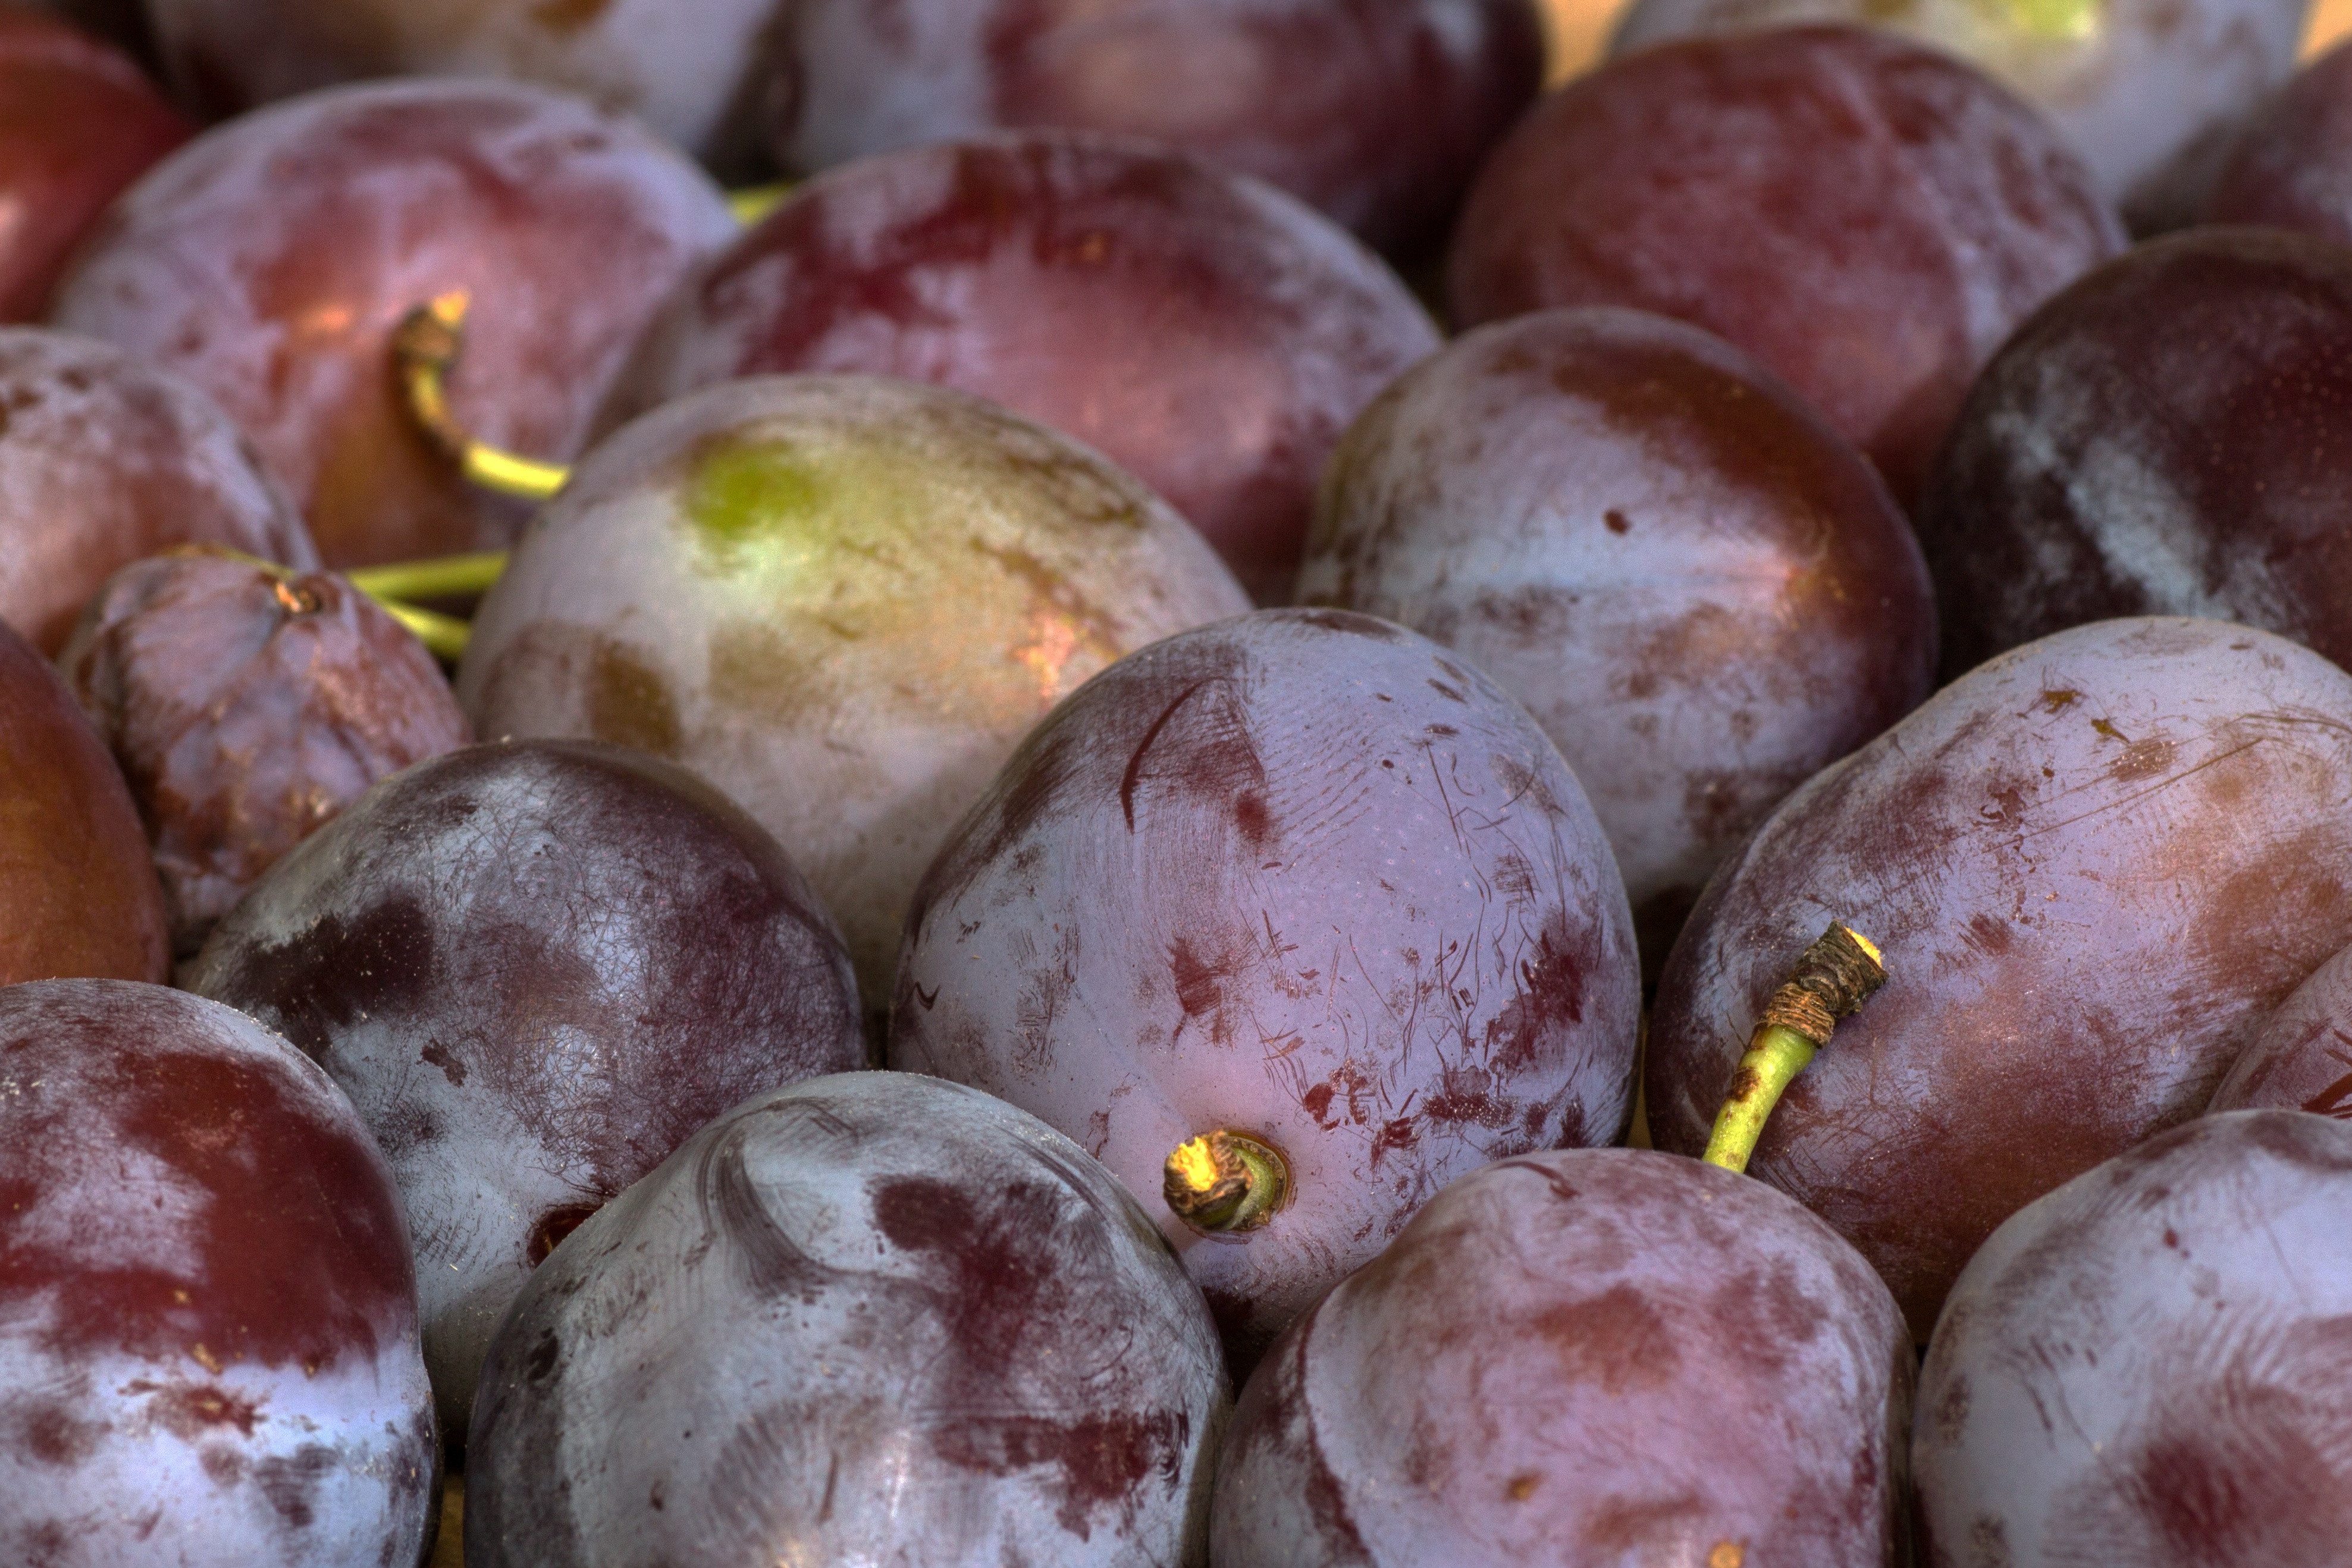
plant, fruit, food, produce, plum, plums, flowering plant, rose family, damson, land plant